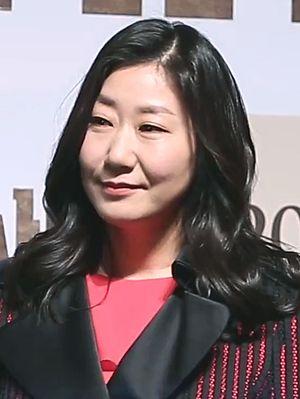
Ra Mi-ran est une actrice sud-coréenne.